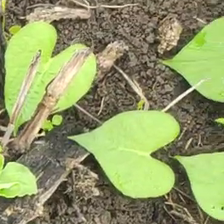
Weed species: Obscure_morning _glory(Ipomoea obscura)